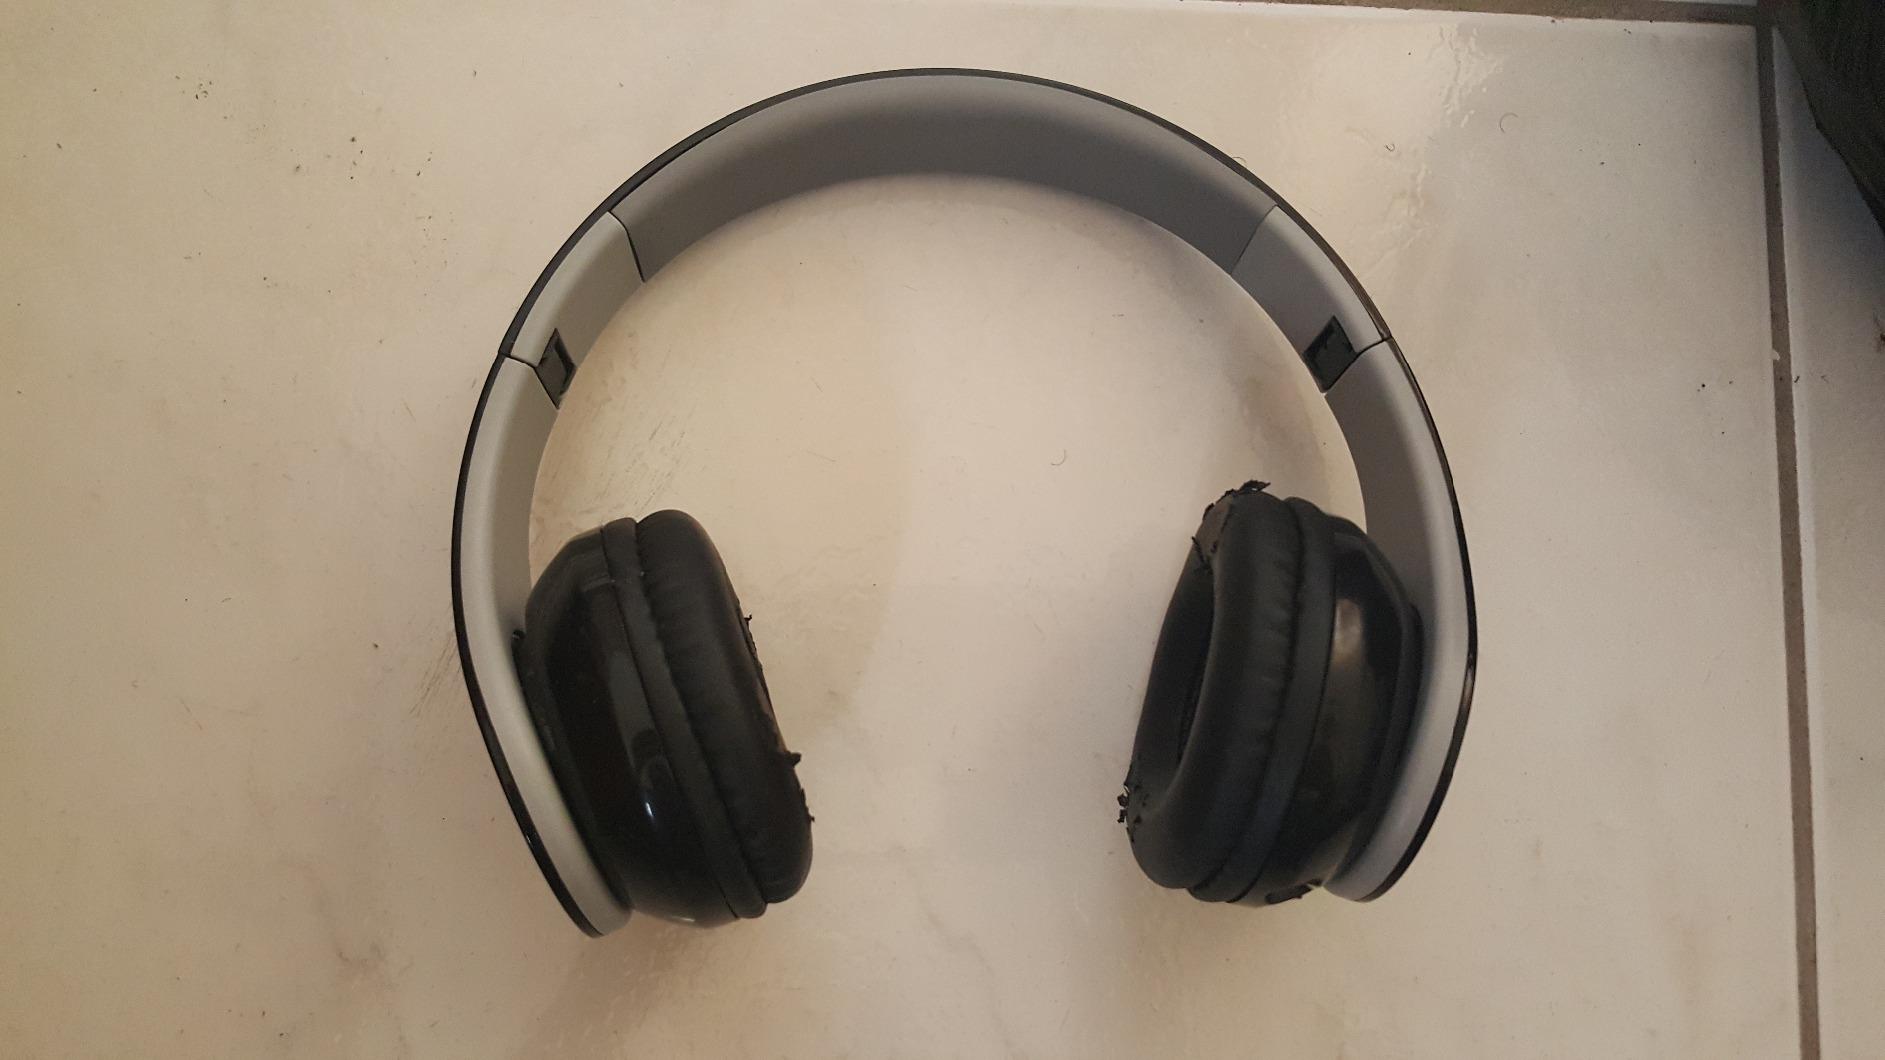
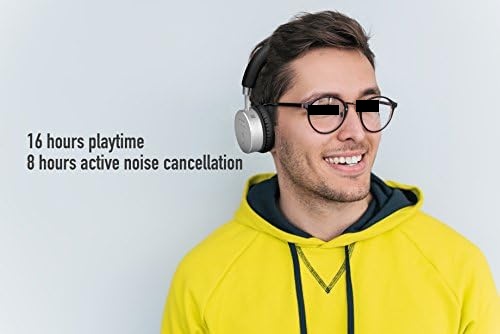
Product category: headphones
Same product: no